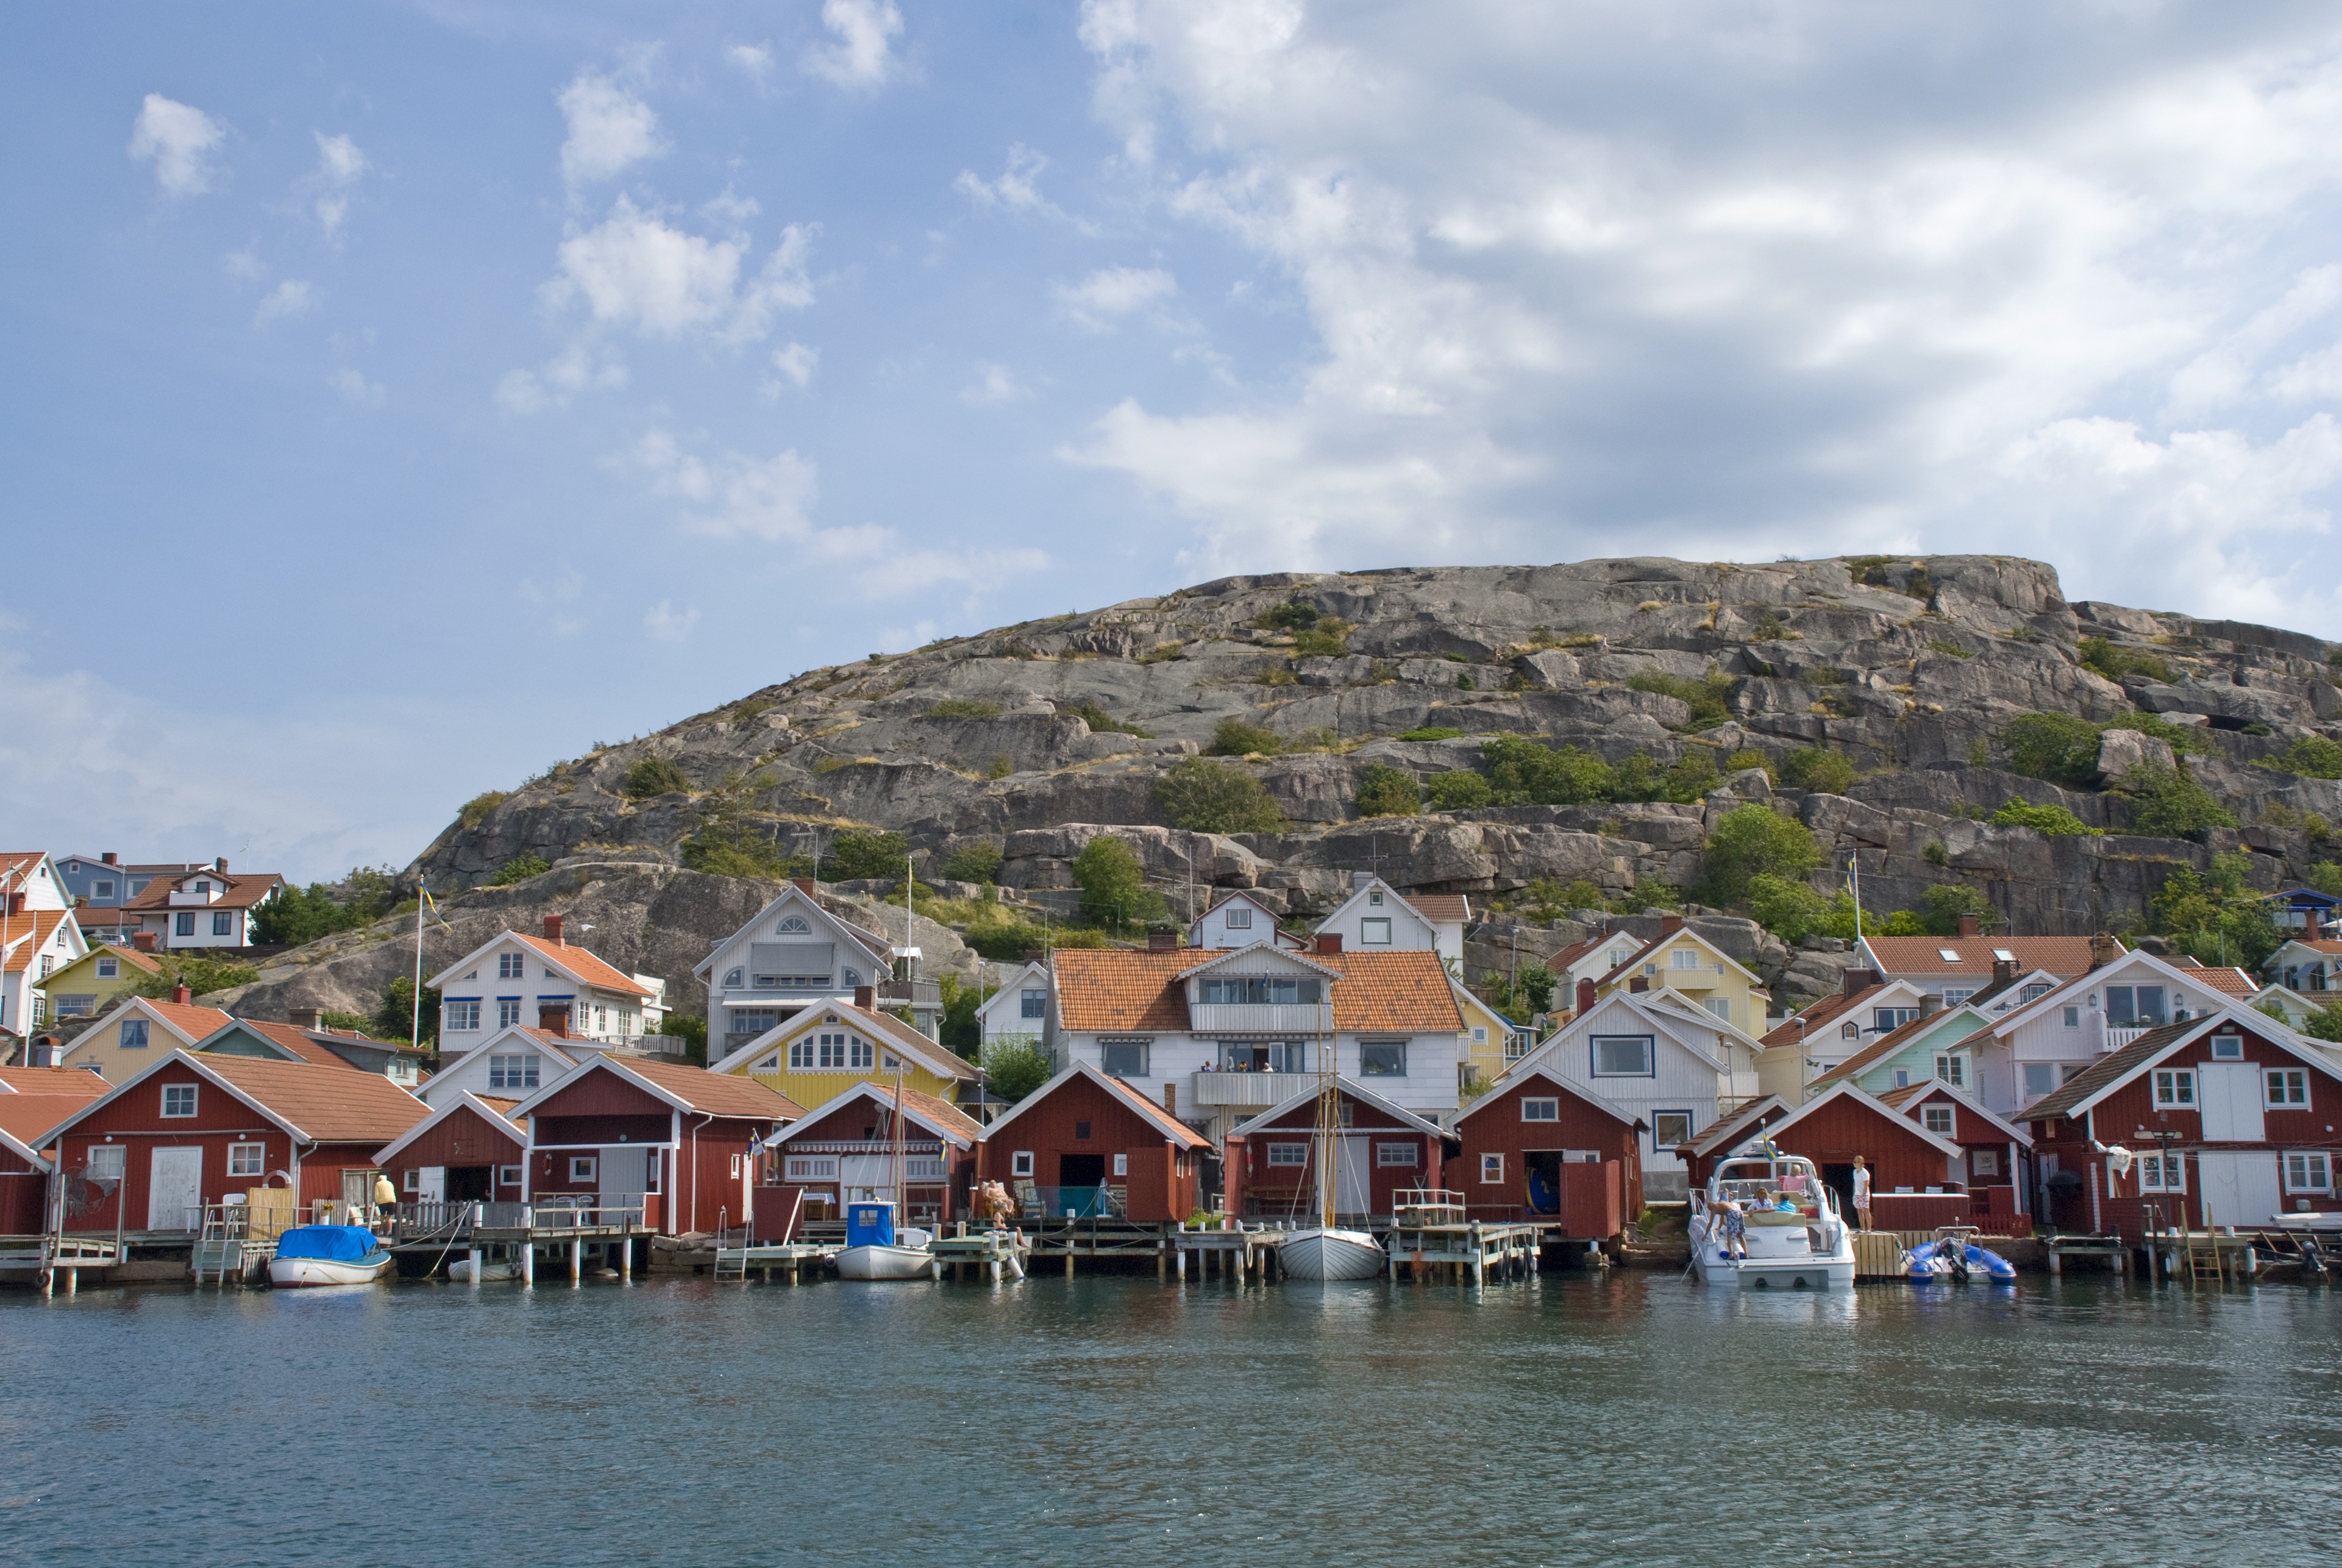
beach, sea, coast, water, nature, town, seagull, summer, vacation, village, cove, bay, island, port, tourism, body of water, waves, boats, sweden, himmel, boathouses, salt water, the west coast, hunnebostrand, bohusl n